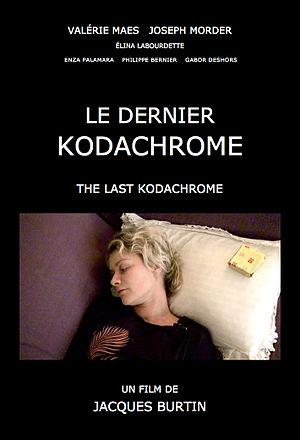
Affiche du film de Jacques Burtin ""Le Dernier Kodachrome""Español: Cartel de la película de Jacques Burtin ""Le dernier Kodachrome"" (El Último Kodachrome"""
Jacques Burtin est un compositeur, écrivain et réalisateur français né en 1955 à Paris.